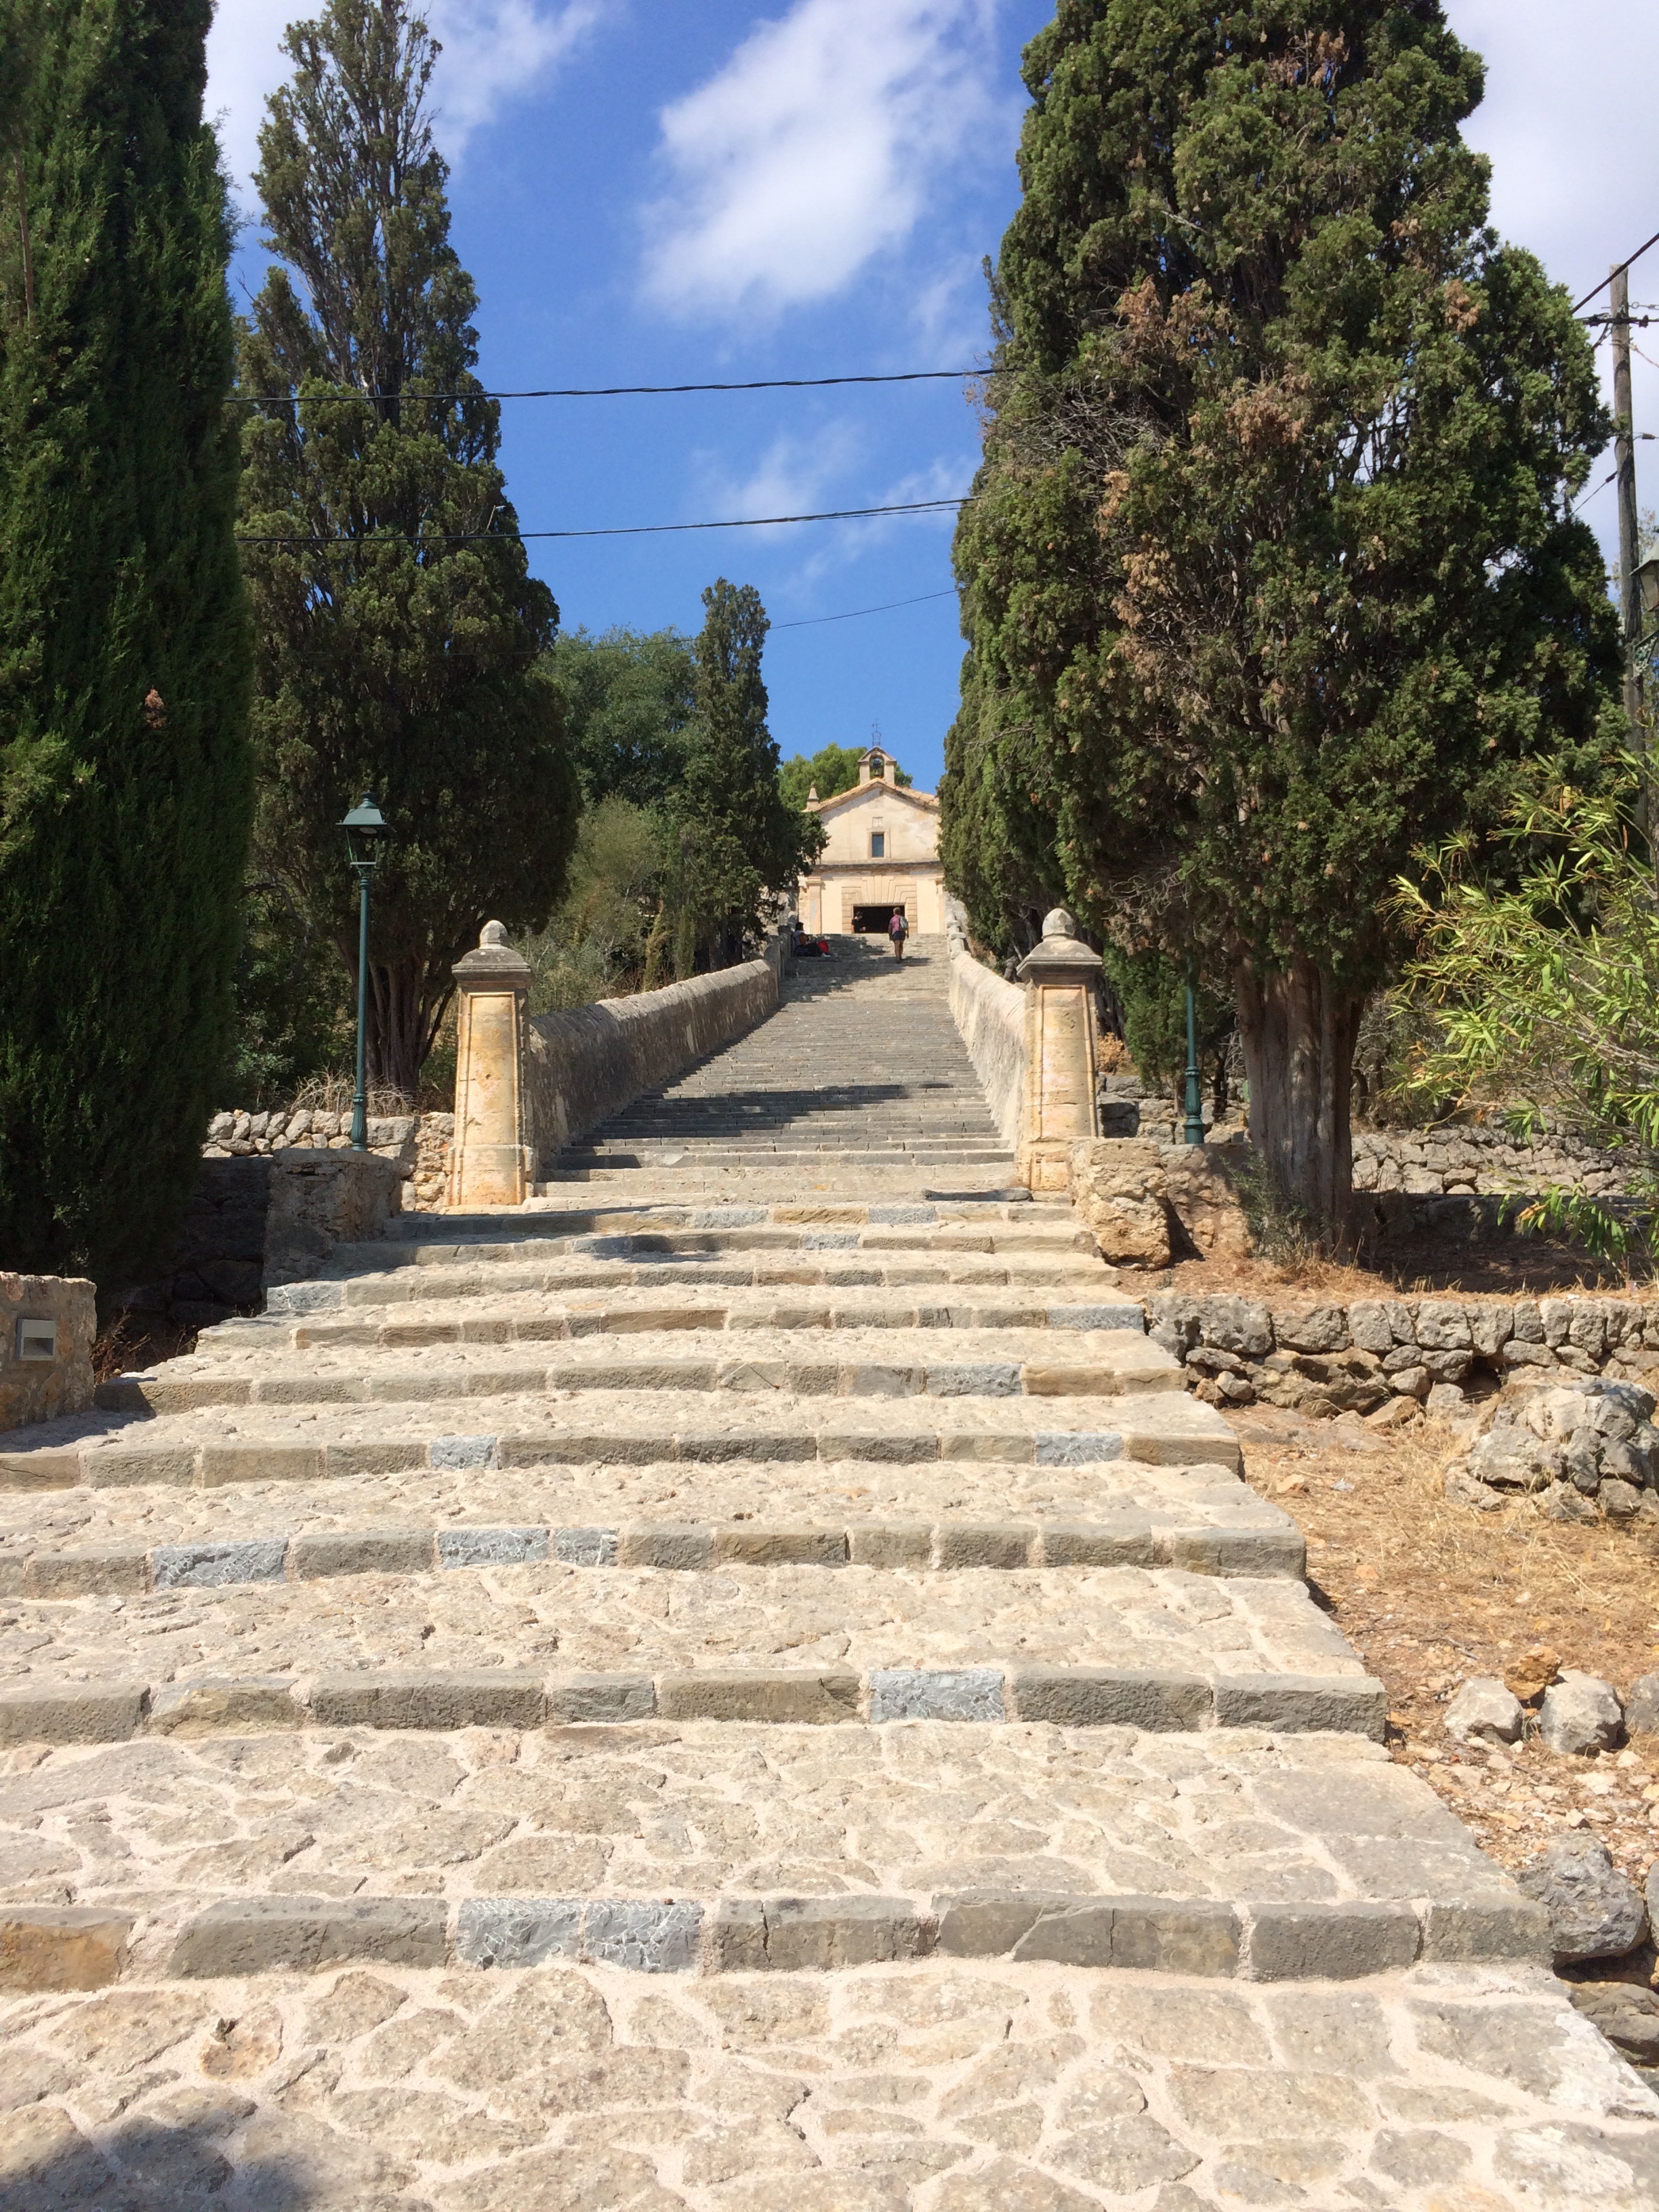
rock, wall, walkway, monument, spain, ruins, mallorca, estate, ancient history, pollen a